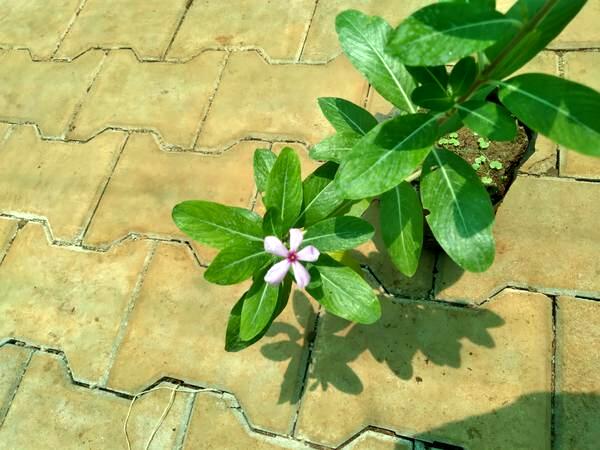
Plant: Nithyapushpa